Gimo, Sweden

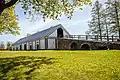
Charcoal storage in Gimo

Gimo has a long industrial heritage that is usually taken to date from 1615 when the Swedish Crown built a foundry here. After being ennobled, Louis de Geer was then given permission to purchase the Gimo works, which he had originally leased. Under de Geer's direction, the facility in Gimo was developed into an ironworks with both a blast furnace and hammer. The de Geer family owned the works until 1756 when it was acquired by the businessmen John Jennings and Robert Finlay.